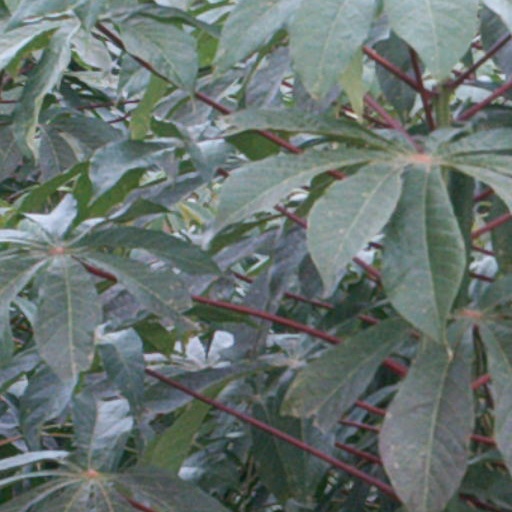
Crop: cassava